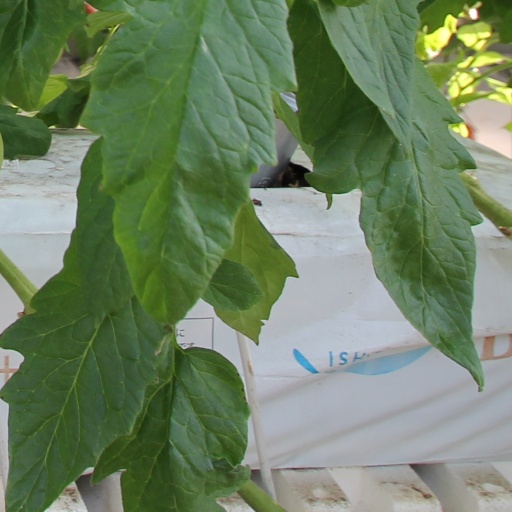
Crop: tomato